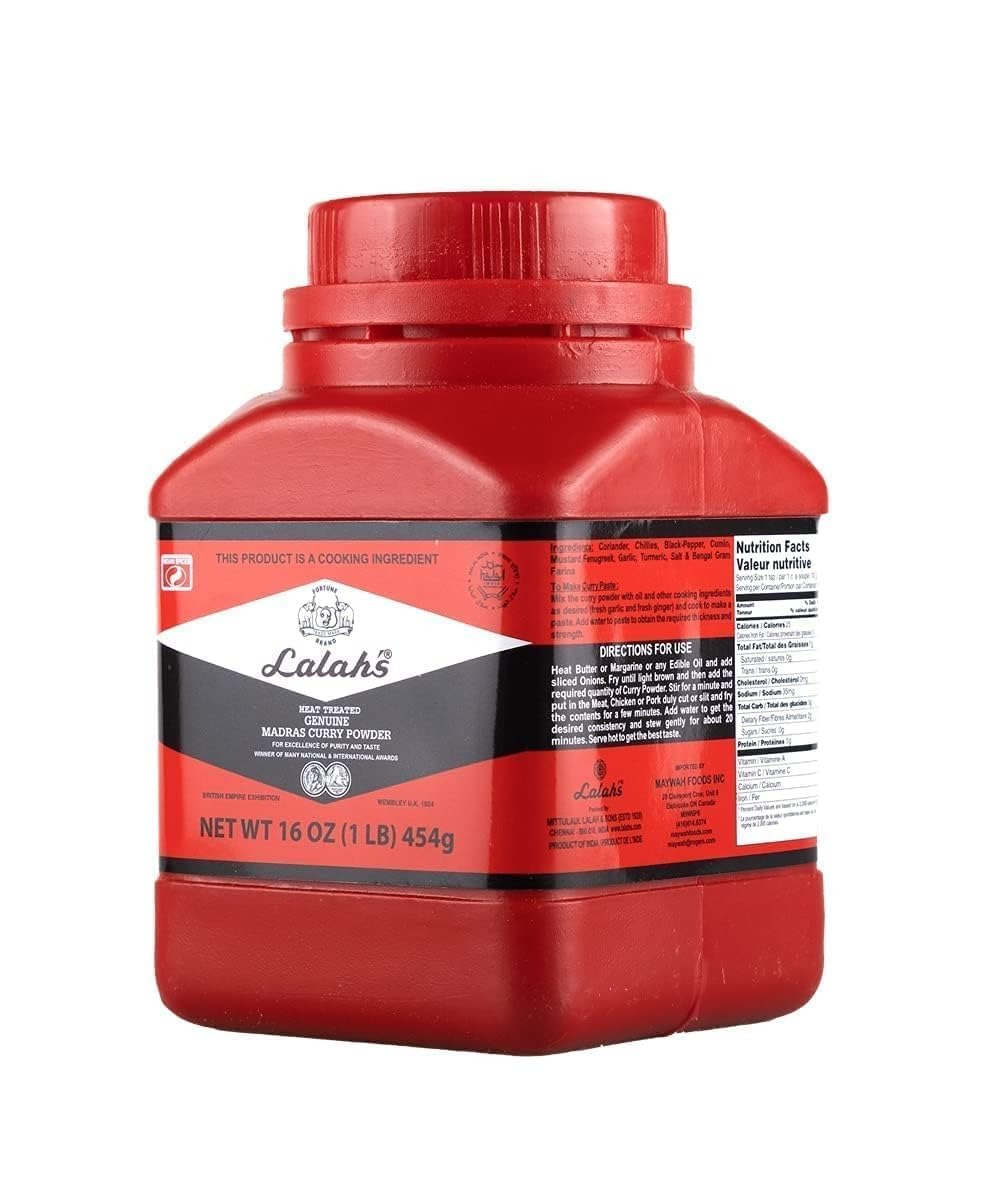
Item Name: Lalah's Madras Curry Powder-1lb
Bullet Point: Lalah's Madras Curry Powder
Product Description: Lalah's Madras Curry Powder
Value: 16.0
Unit: Ounce

Price: 15.14